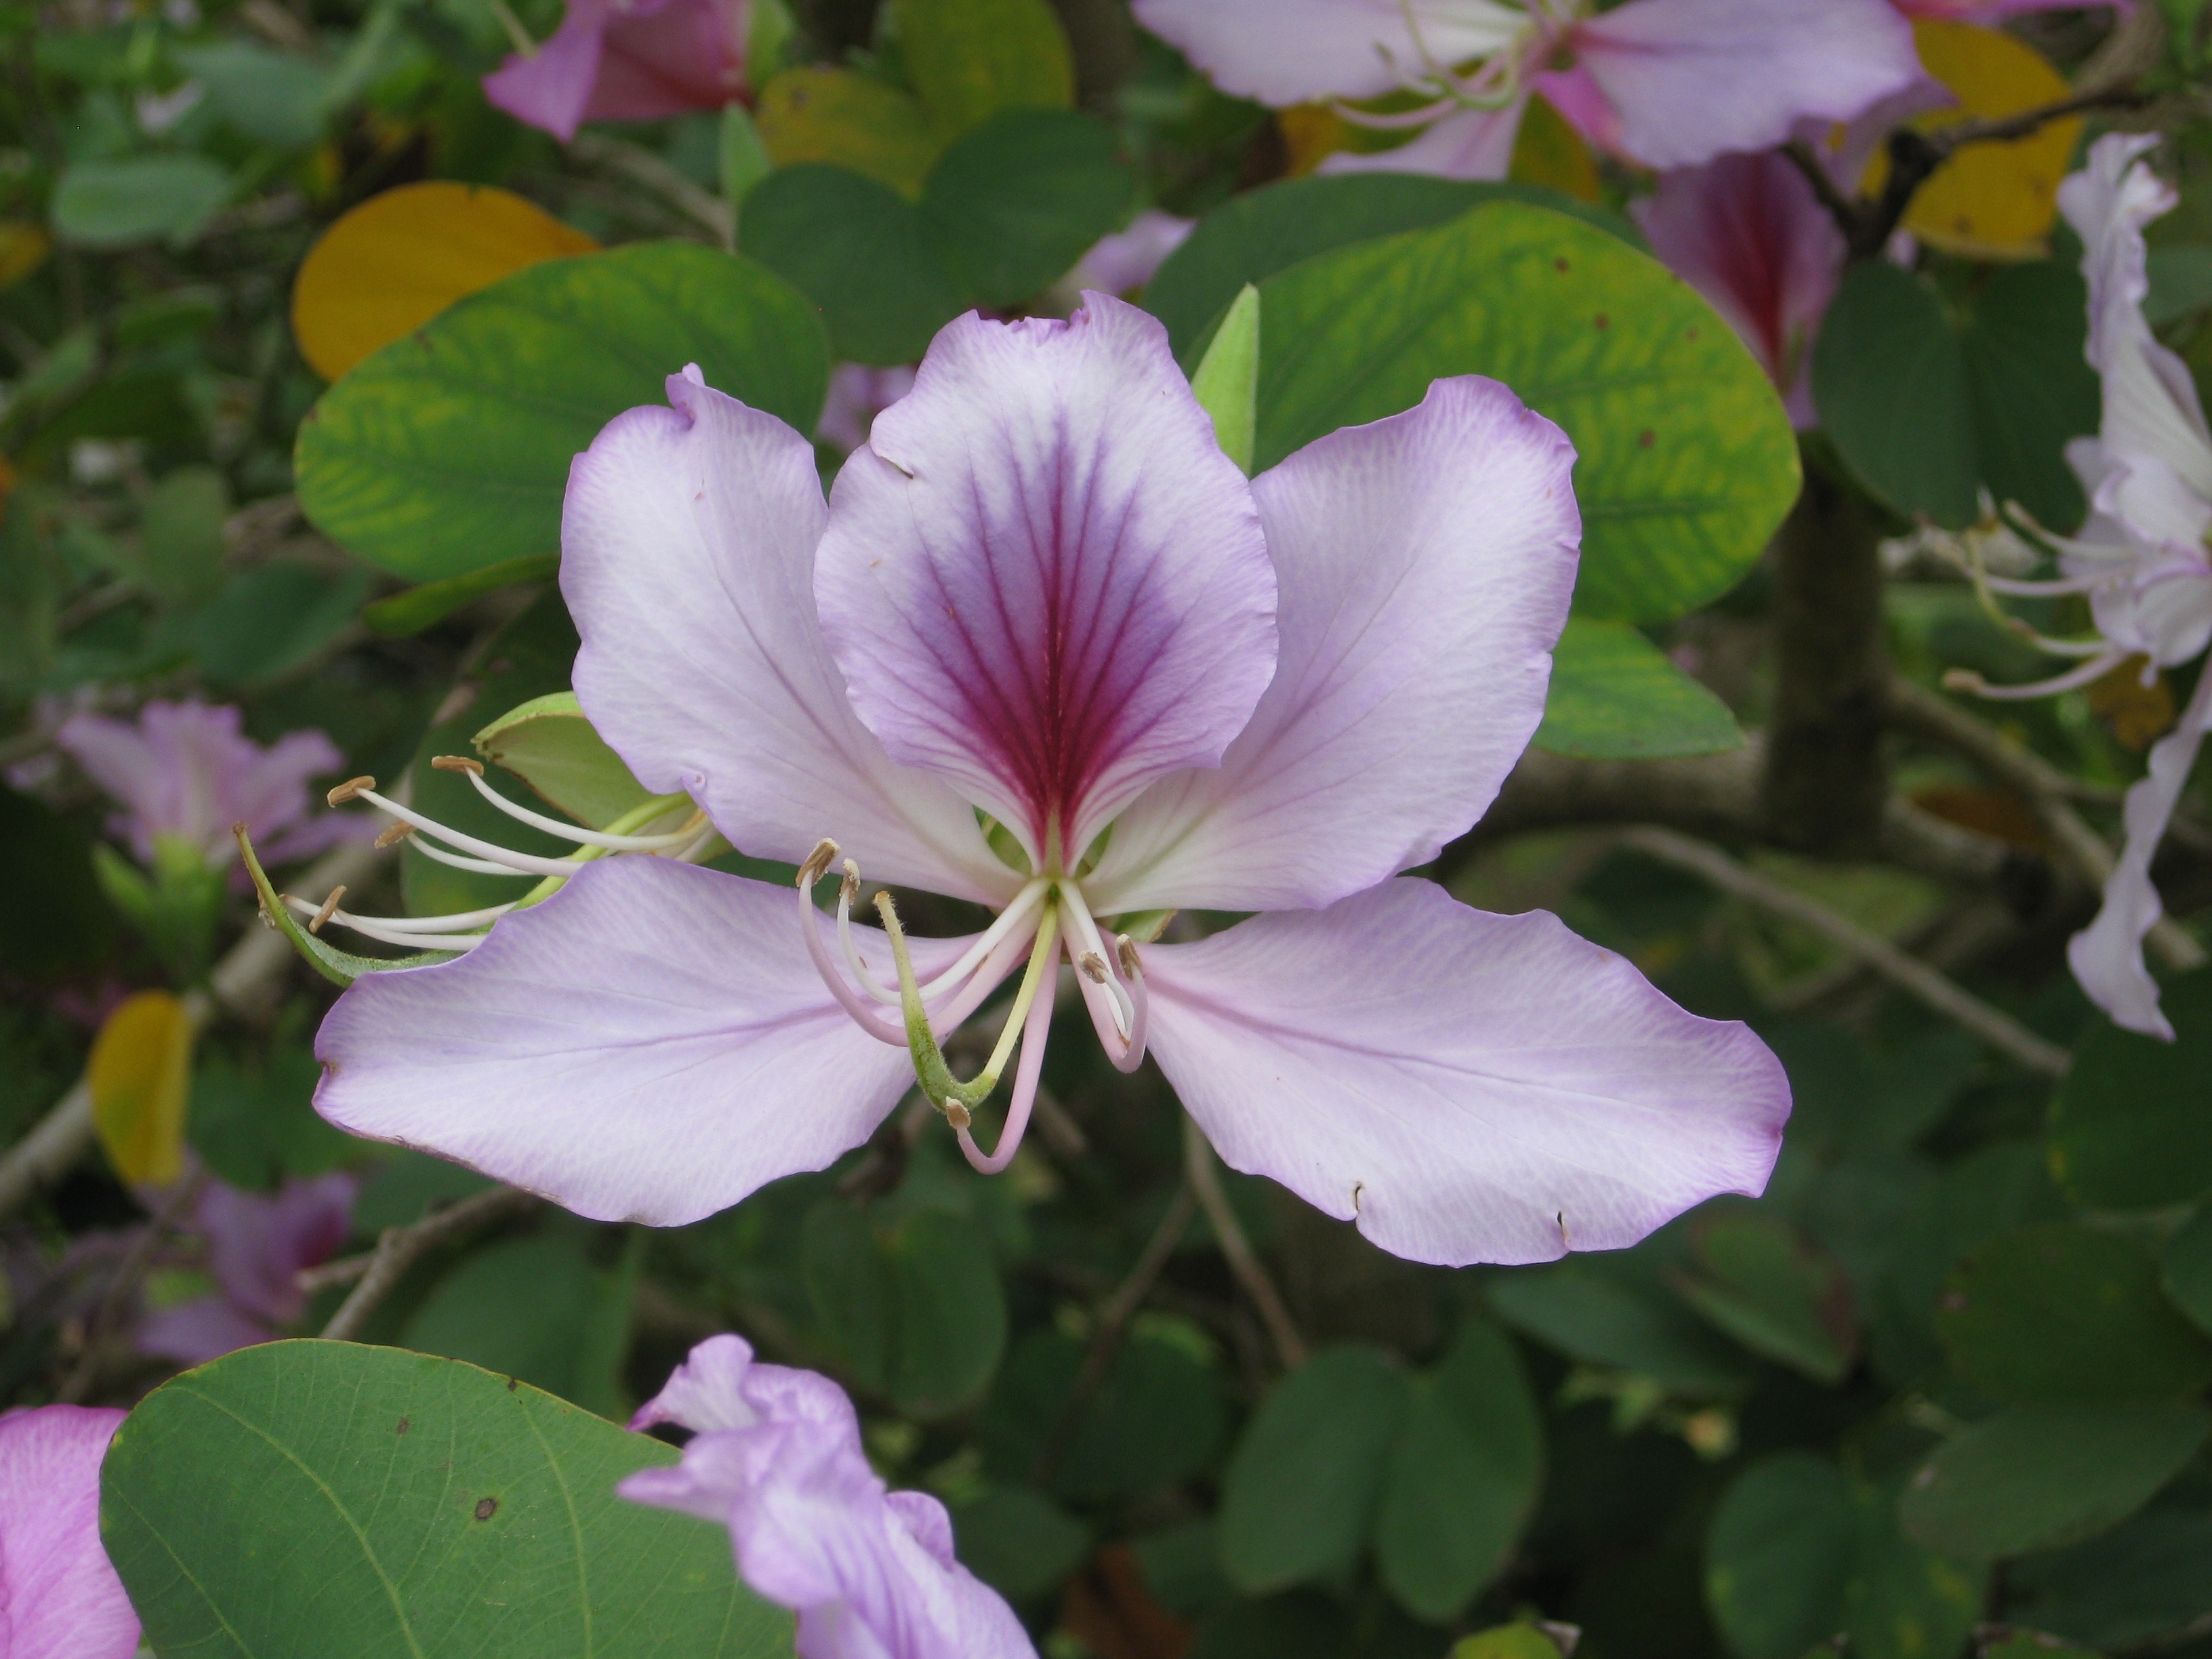
tree, nature, blossom, plant, flower, purple, petal, floral, tropical, botany, flora, wildflower, leaves, shrub, ornamental, purple flower, purpurea, macro photography, flowering plant, bauhinia, annual plant, land plant